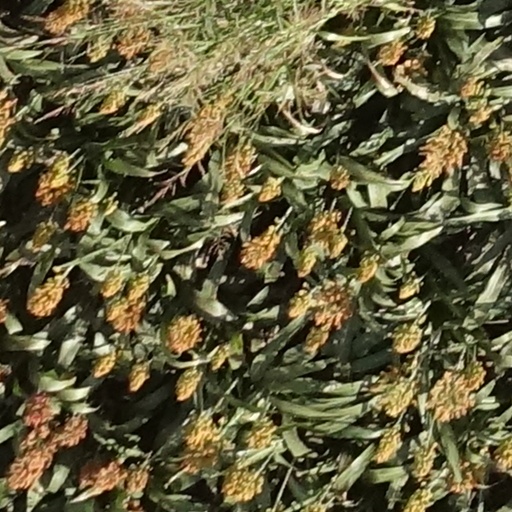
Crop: sorghum